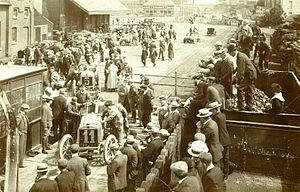
Bastogne, Circuit des Ardennes. Voitures au stand. 1906.
Bastogne est une ville francophone de Belgique et un chef-lieu d'arrondissement situé en Région wallonne et en Ardenne belge dans la province de Luxembourg.
Le Circuit des Ardennes est une course annuelle de véhicules motorisés créée par le baron Pierre de Crawhez et organisée au départ de la ville de Bastogne en Belgique, de 1902 à 1907.